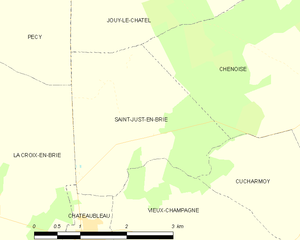
Carte des communes françaises Saint-Just-en-Brie